Taylor Stadium (Lehigh)

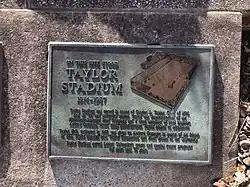
Taylor Stadium's Memorial Plaque

Taylor Stadium was a stadium in Bethlehem, Pennsylvania that hosted the Lehigh University Engineers football team from 1914 until 1988, when the team moved to Goodman Stadium in Bethlehem.